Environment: real
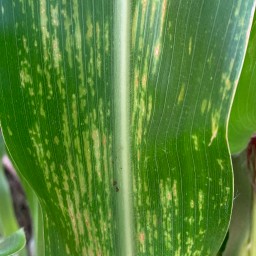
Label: lethal_necrosis